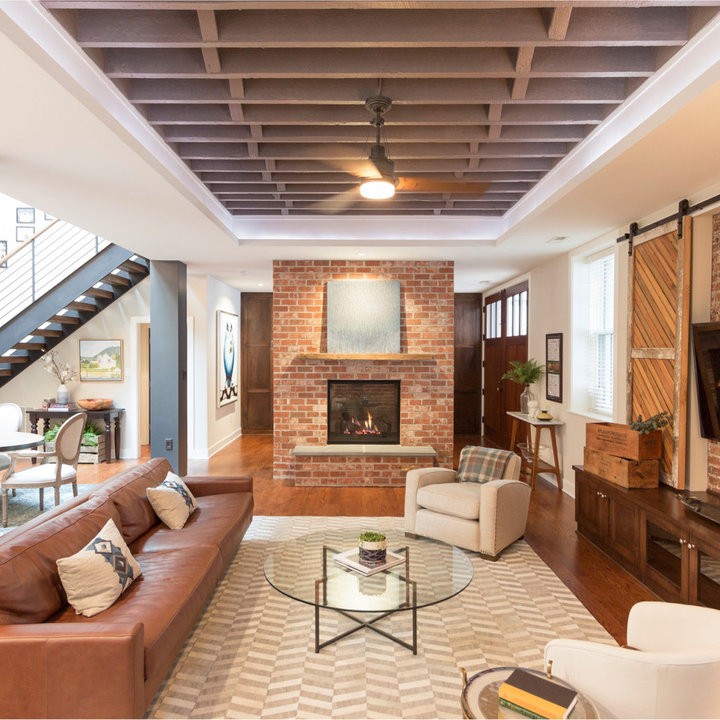
Style: Industrial